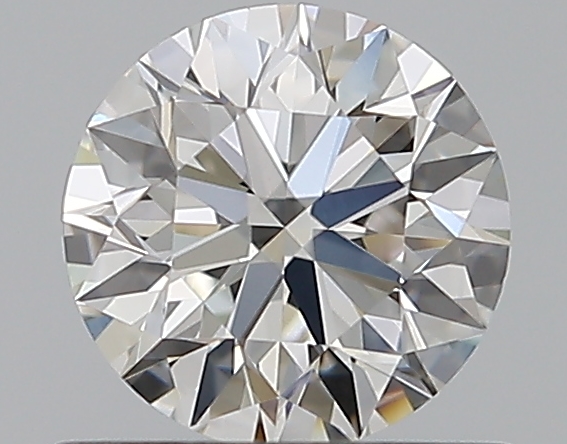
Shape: round
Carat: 0.59
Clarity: VS1
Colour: G
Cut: EX
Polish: EX
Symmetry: EX
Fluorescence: N
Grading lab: GIA
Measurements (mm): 5.33 x 5.35 x 3.34